Ottoman conquest of Otranto

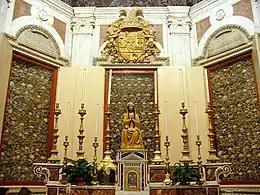
Relics of the Martyrs of Otranto inside Otranto Cathedral

In the summer of 1480, the Ottoman Empire invaded southern Italy, and laid siege to Otranto, finally capturing it on 11 August. This was their first outpost in Italy. According to a traditional account, more than 800 inhabitants were beheaded after the city had been captured. The Martyrs of Otranto are still celebrated in Italy. A year later, the Ottoman garrison surrendered the city after a siege by Christian forces, bolstered by the intervention of papal forces that were led by Paolo Fregoso of Genoa, and amid uncertainty upon the death of sultan Mehmed II.